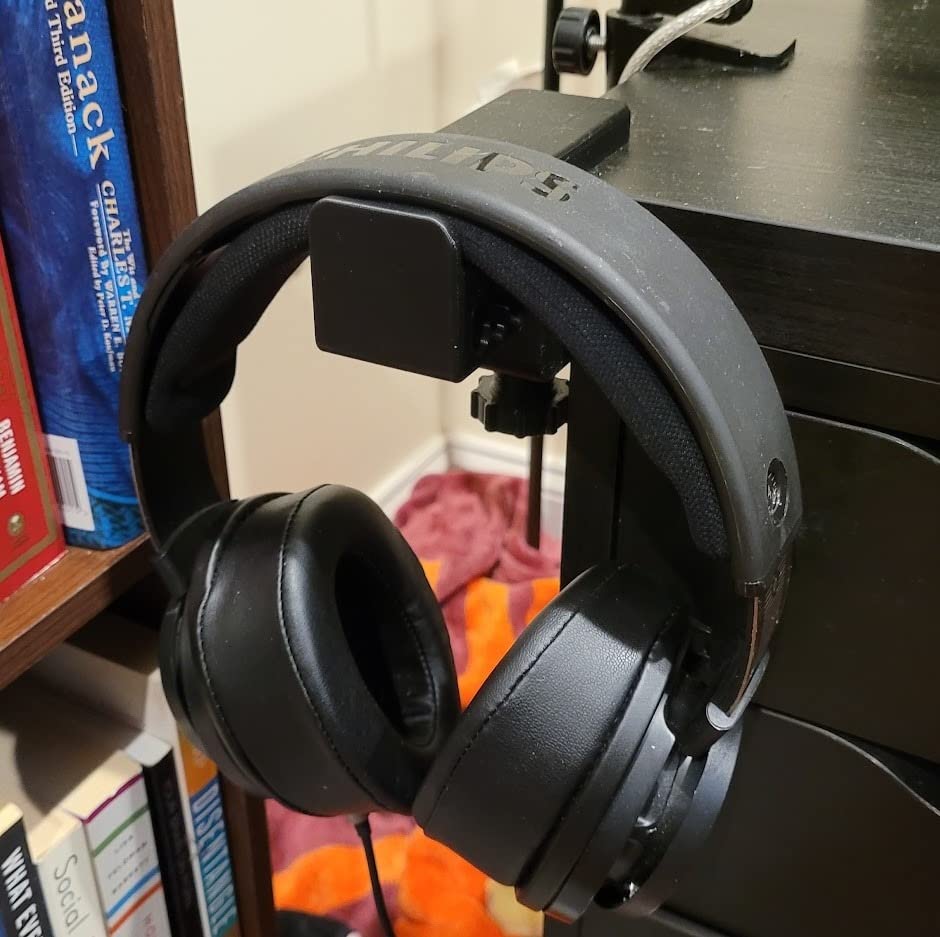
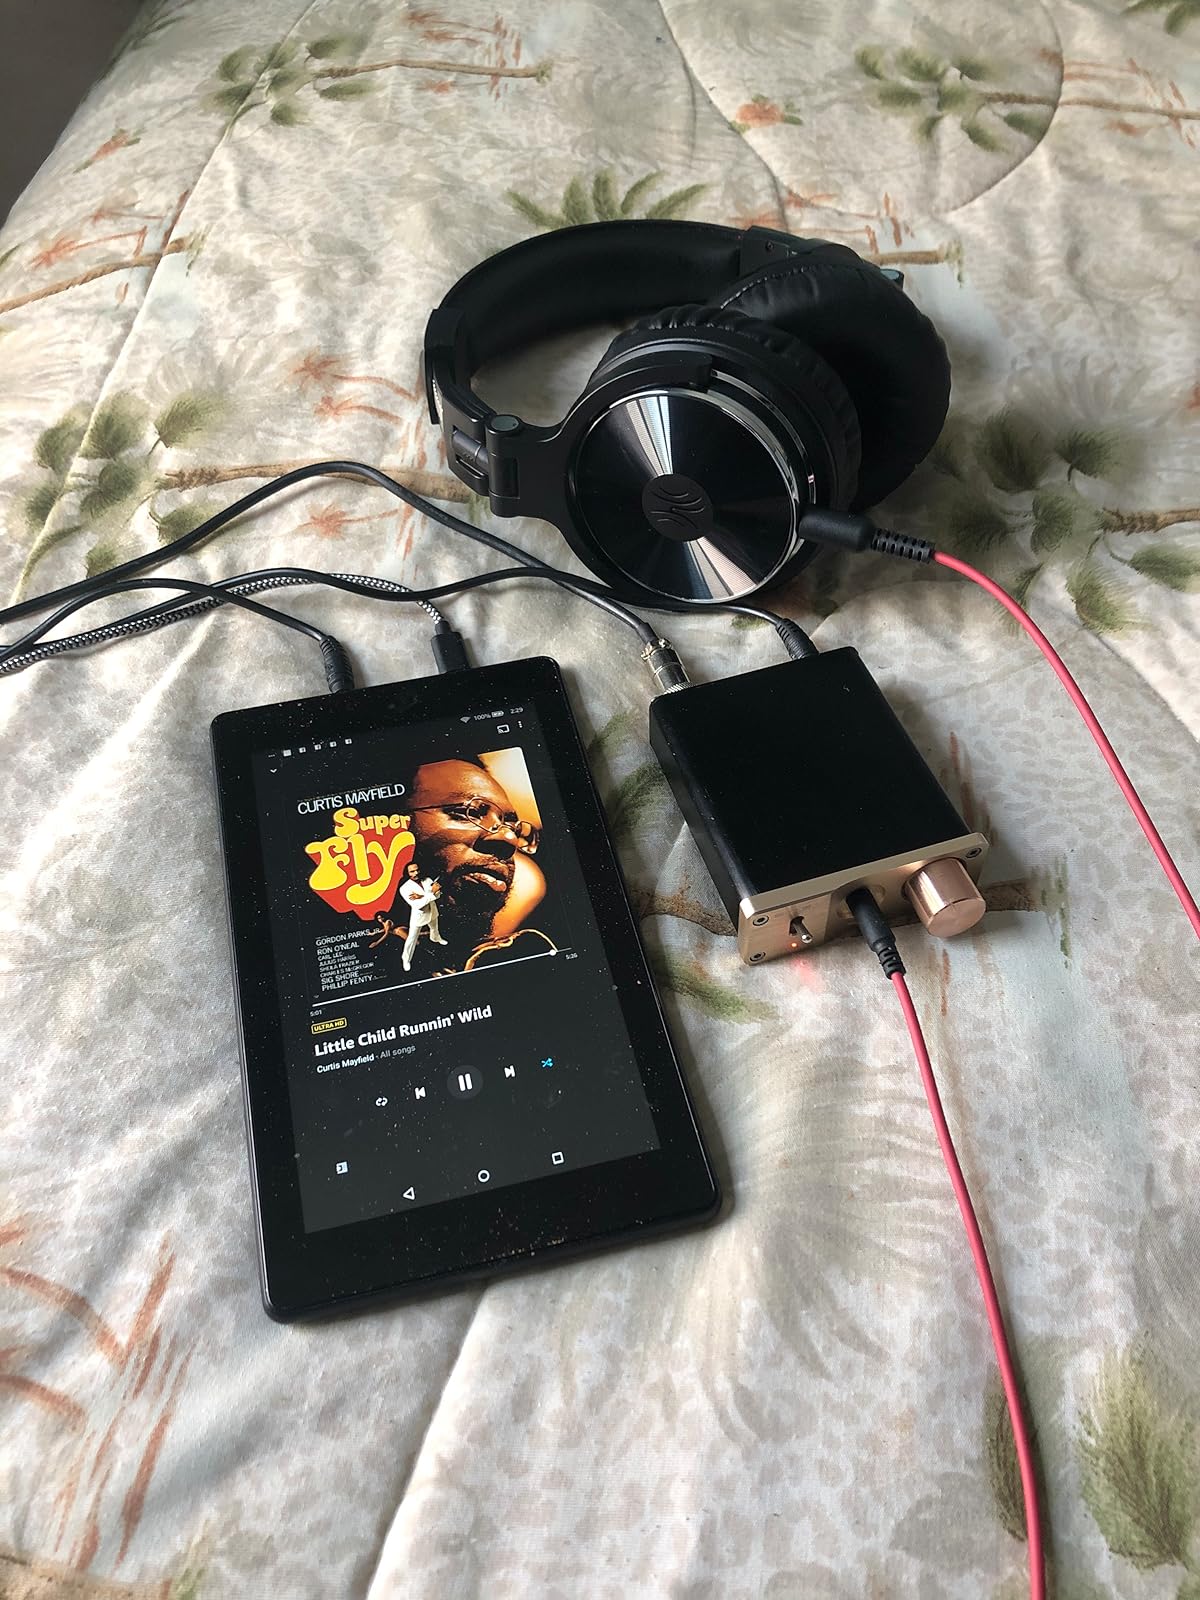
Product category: headphones
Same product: no